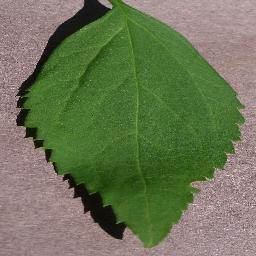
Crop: cherry
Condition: (including_sour)_healthy